Habib Bourguiba

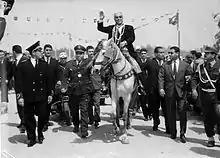
Triumphant return of Bourguiba, riding his horse, Najjarine, through the streets of Tunis on 1 June 1955.

On 1 June 1955, Bourguiba returned triumphant to Tunisia on board of the "Ville d'Alger" boat. Sailing from Marseille, he landed in La Goulette. On his own, he advanced to the bridge, waving his arm raising a large white tissue to greet the crowd. "We were hundreds of millions coming to cheer him, interminably in a huge frenzy", testified his former minister Tahar Belkhodja. On 3 June, the internal autonomy conventions were signed by Ben Ammar and Faure, Mongi Slim and the French minister for Tunisian and Moroccan affairs, Pierre July.